Gloria von Thurn und Taxis

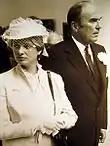

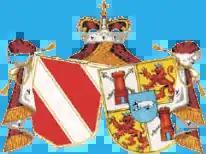
Arms of alliance of Schönburg-Glauchau and Thurn und Taxis families

Gloria, Dowager Princess of Thurn and Taxis ("Mariae Gloria Ferdinanda Joachima Josephine Wilhelmine Huberta"; born Countess Gloria von Schönburg-Glauchau, 23 February 1960) is a German socialite, businesswoman, Catholic activist, art collector, and artist. Upon the death of her husband, Johannes, 11th Prince of Thurn and Taxis, she took on the management of Schloss St. Emmeram and the enterprises of the House of Thurn and Taxis. She has been an advocate for Traditionalist Catholicism, particularly the continuation of the Tridentine Mass.